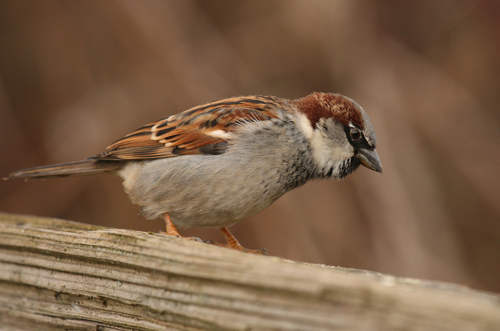
the crown is dark brown, the wingbars are dark brown, and larsus is short and brown.
this bird is gray and brown and has black striped feathers as it looks down at the treebird has brown body feathers, white breast feathers and black beak
this small bird has a brown nape and wings colored white, brown, and dark brown.
this bird is white and brown in color with a stubby beak, and black eye rings.
a small bird with gray white neck and belly with brown and black covering the rest of its body.
this bird has wings that are brown and has a white belly
this bird has wings that are brown and has a white belly
this bird has a great chest a brown and black spotted wing and a brown head it has black around it i was and has a grey beak
this bird has a brown and grey crown, brown primaries, and a grey belly.
Species: House Sparrow